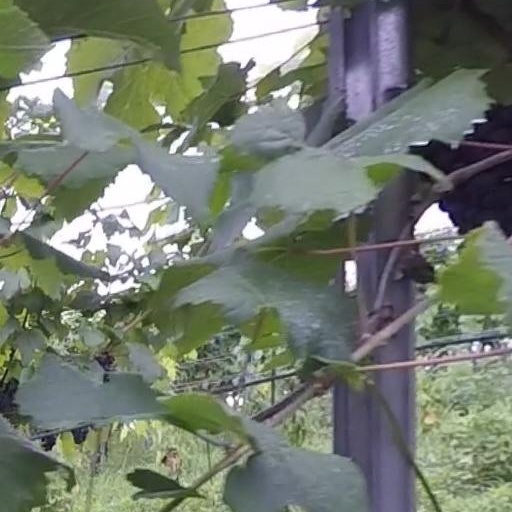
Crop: grape